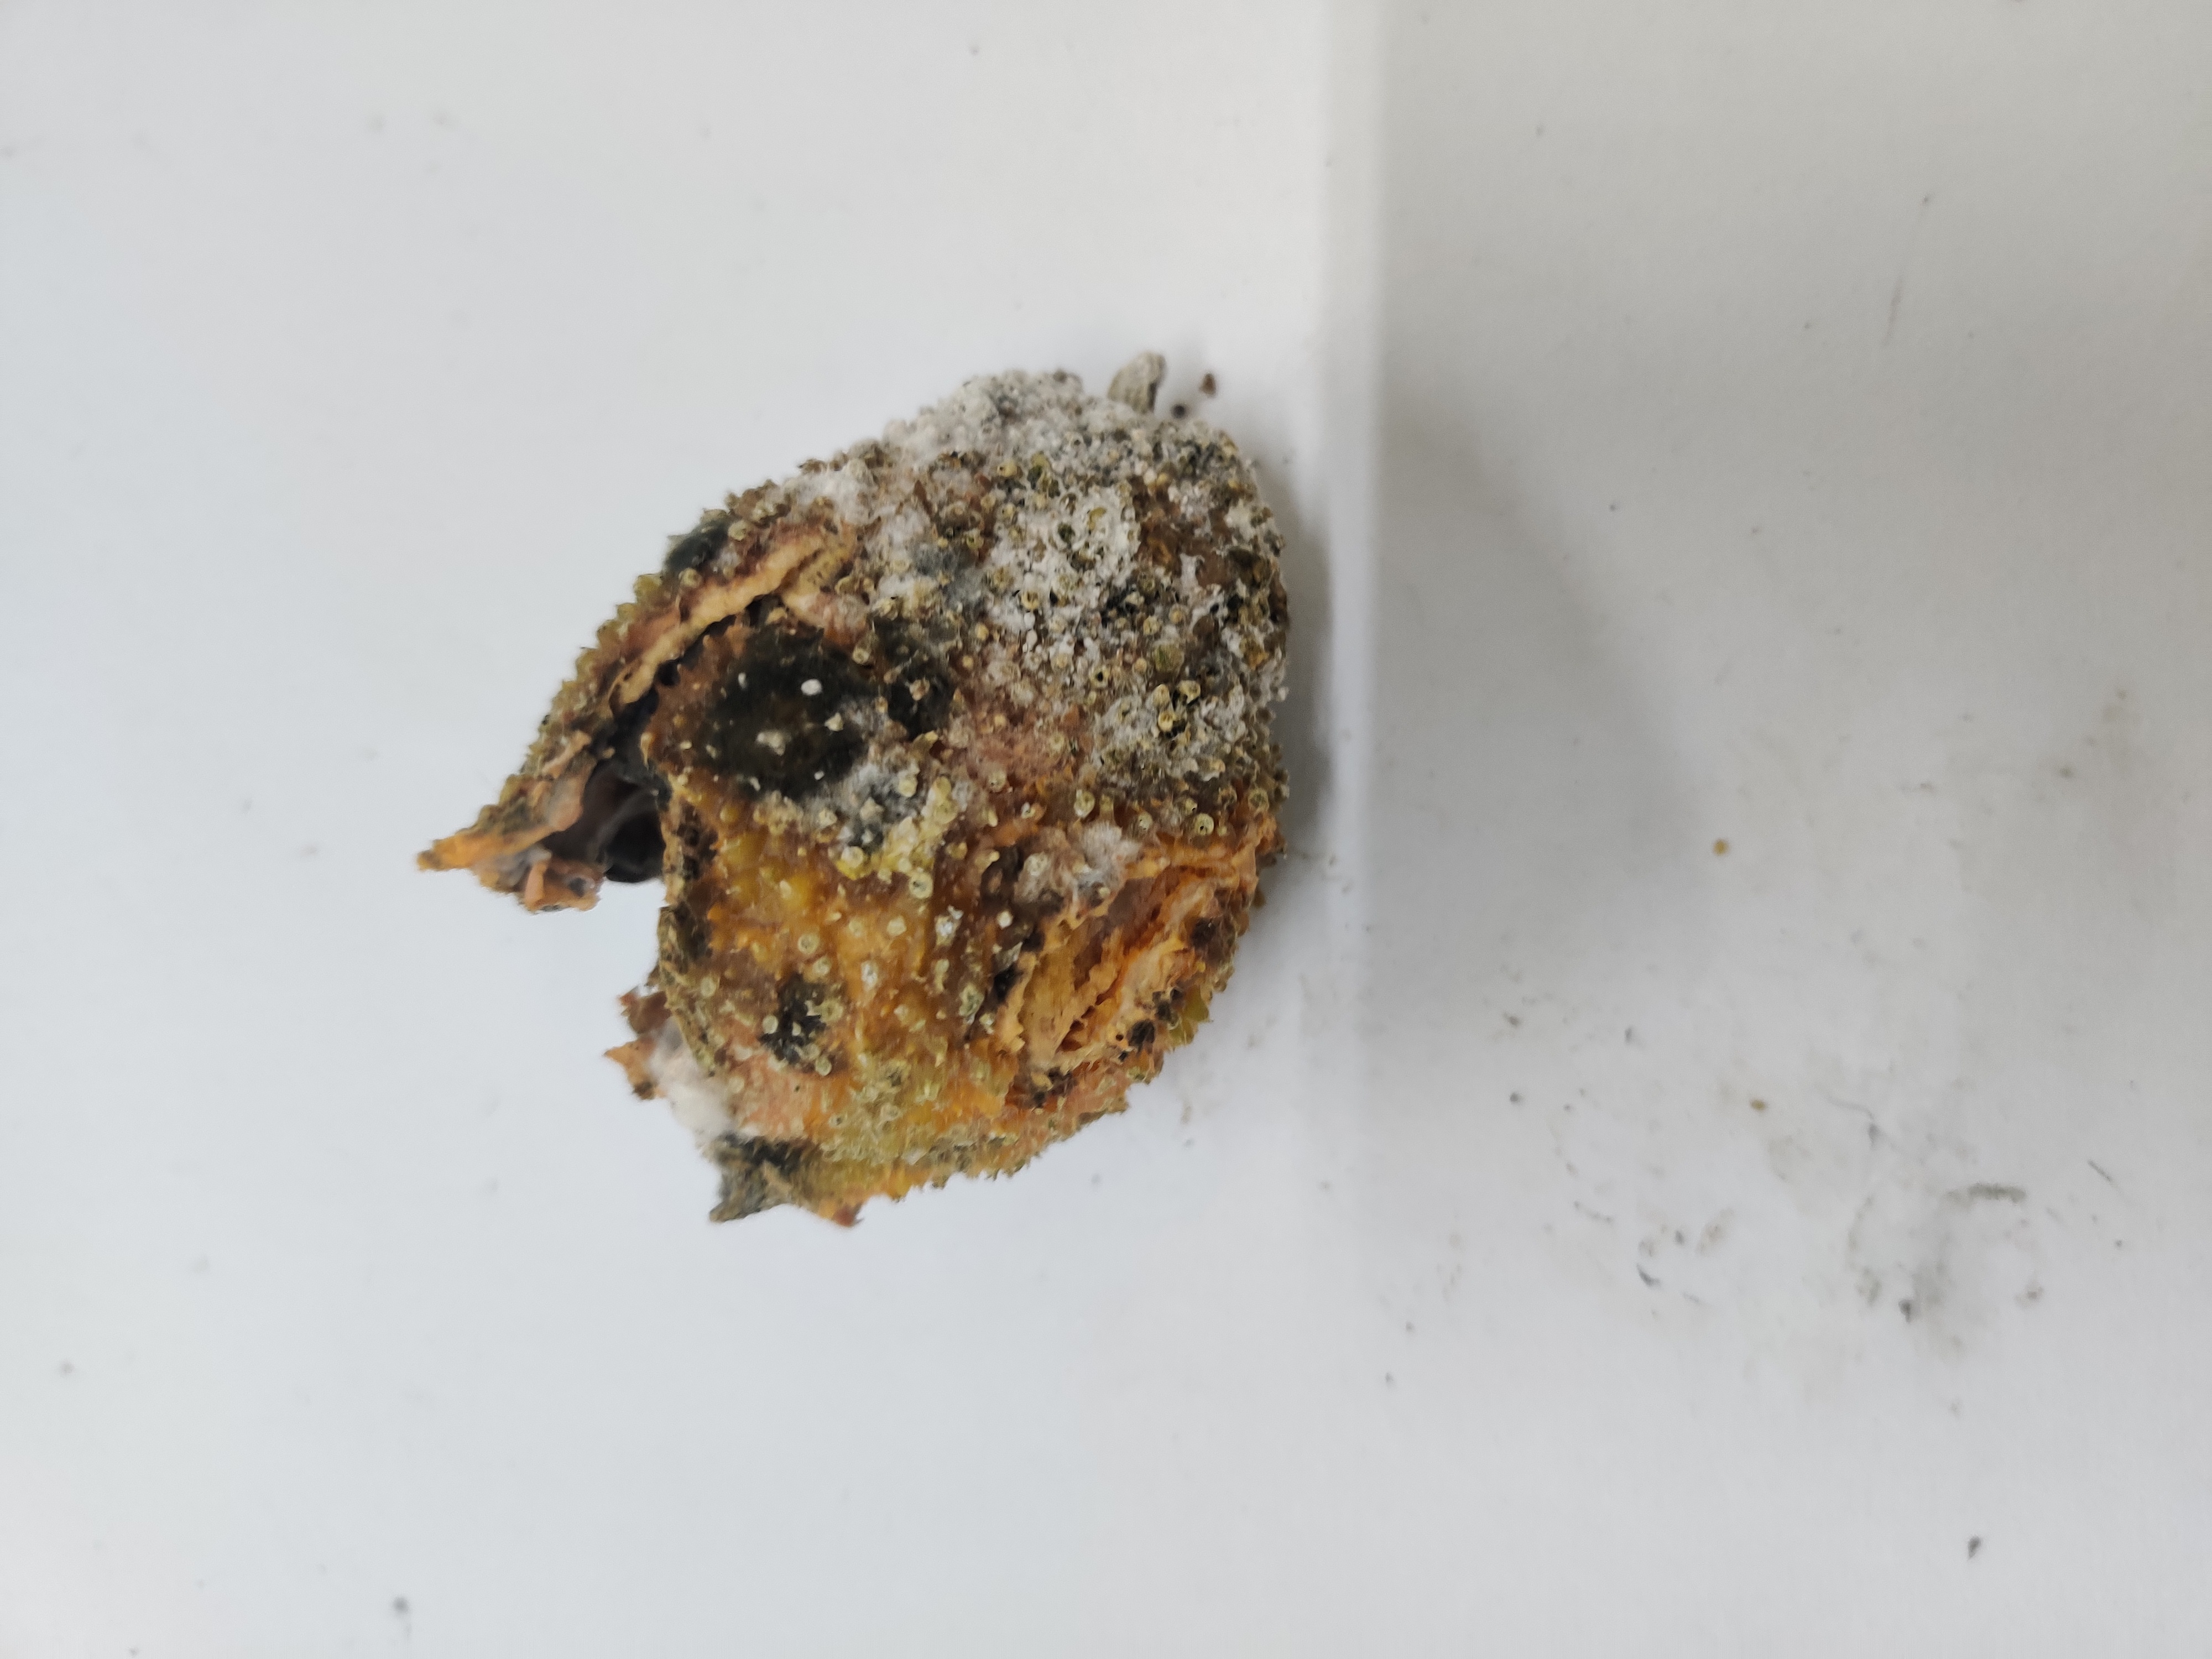
Crop: Spiny Gourd
Condition: Damaged